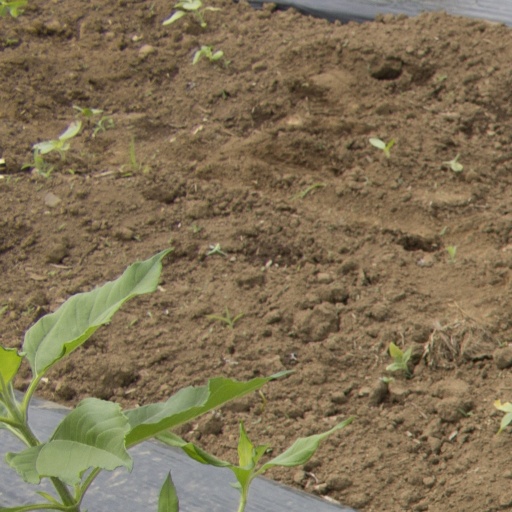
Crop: Jerusalem artichoke